2014–15 PFC Levski Sofia season

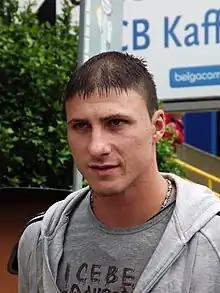
Goalkeeper Bojan Jorgačević signed a contract for one and a half year.

The team started the mid-season preparation with an 8-0 win against Vihren Sandanski. After that the team went to Turkey for their training camp during the winter break. They started with a draw against Vorskla Poltava and a 3-0 win against UEFA Europa League participators Qarabağ FK. The team managed to lose only once to Slovak side Spartak Myjava and made 4 more draws against Lech Poznań, Milsami Orhei, Petrolul Ploiești and Karpaty Lviv. While the game against Armenian Ulisses FC was interrupted due to clashes and fights between the players of both teams. The team finished the training camp in Turkey with 1 win, 5 draws and 1 loss. Valeri Domovchiyski scored 10 goals in total in the friendlies.